Mark Landis

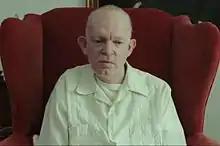

Mark Augustus Landis (born 1955) is an American painter who lives in Laurel, Mississippi. He is best known for donating large numbers of forged paintings and drawings to American art museums.